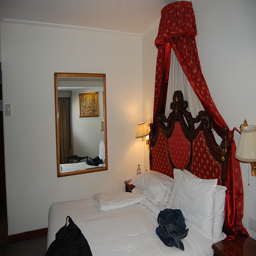
An empty bedroom which is half furnished.
The room has a fancy red fabric bed canopy and matching headboard.
A room has a bed with white sheets and a mirror on the wall.
A photograph of a bed and a mirror hanging on the wall.
A hotel bed with a lavish headboard and curtain arrangement